Denby Browning

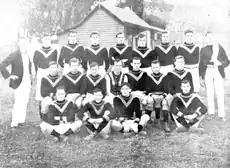
University VFL Team: 23 May 1908: D. Browning, third from left, back row.

Denby De Courcey Browning (21 June 1884 – 20 December 1942) was an Australian rules footballer who played with University in the Victorian Football League (VFL).